Eurovision Young Dancers 2017

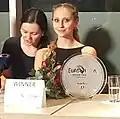
Winner, Paulina Bidzińska

The following countries, listed in order of broadcasting dates, have confirmed that they broadcast the contest.